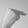
ASL letter: H